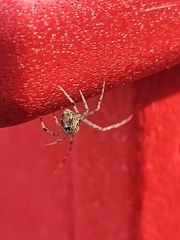
Species: Parasteatoda_tepidariorum